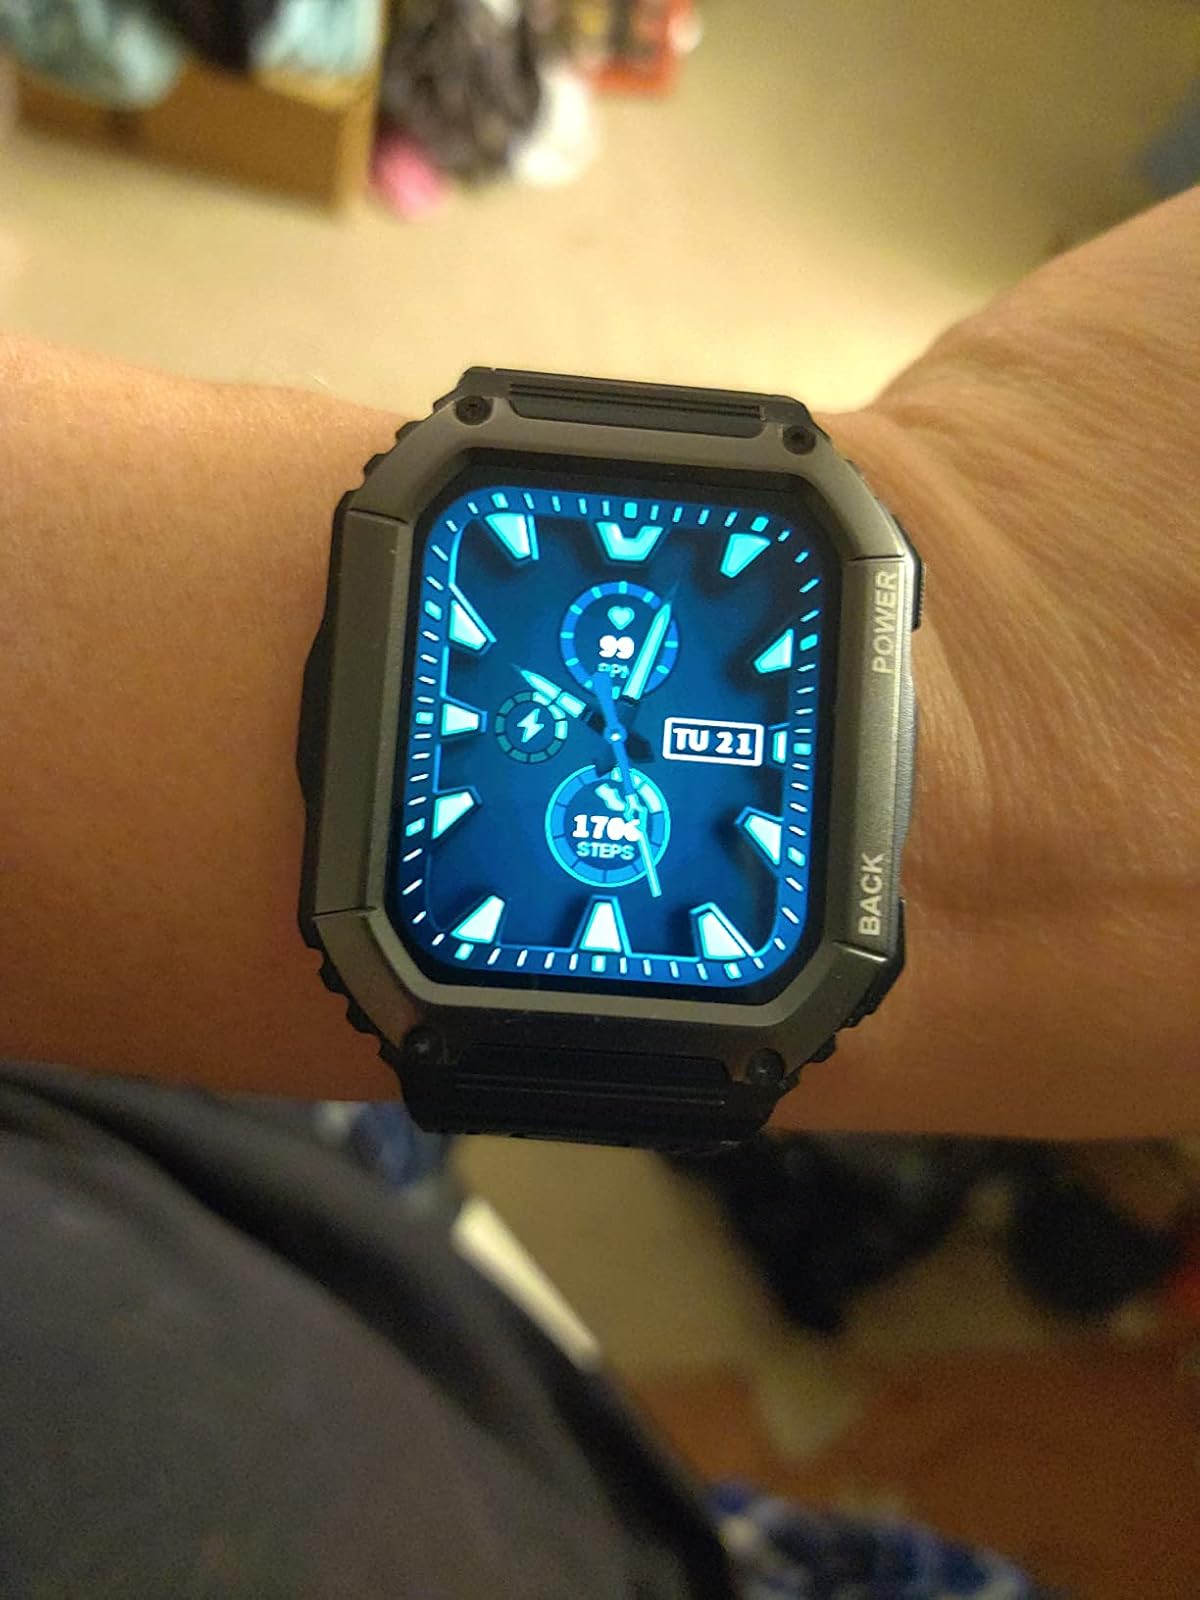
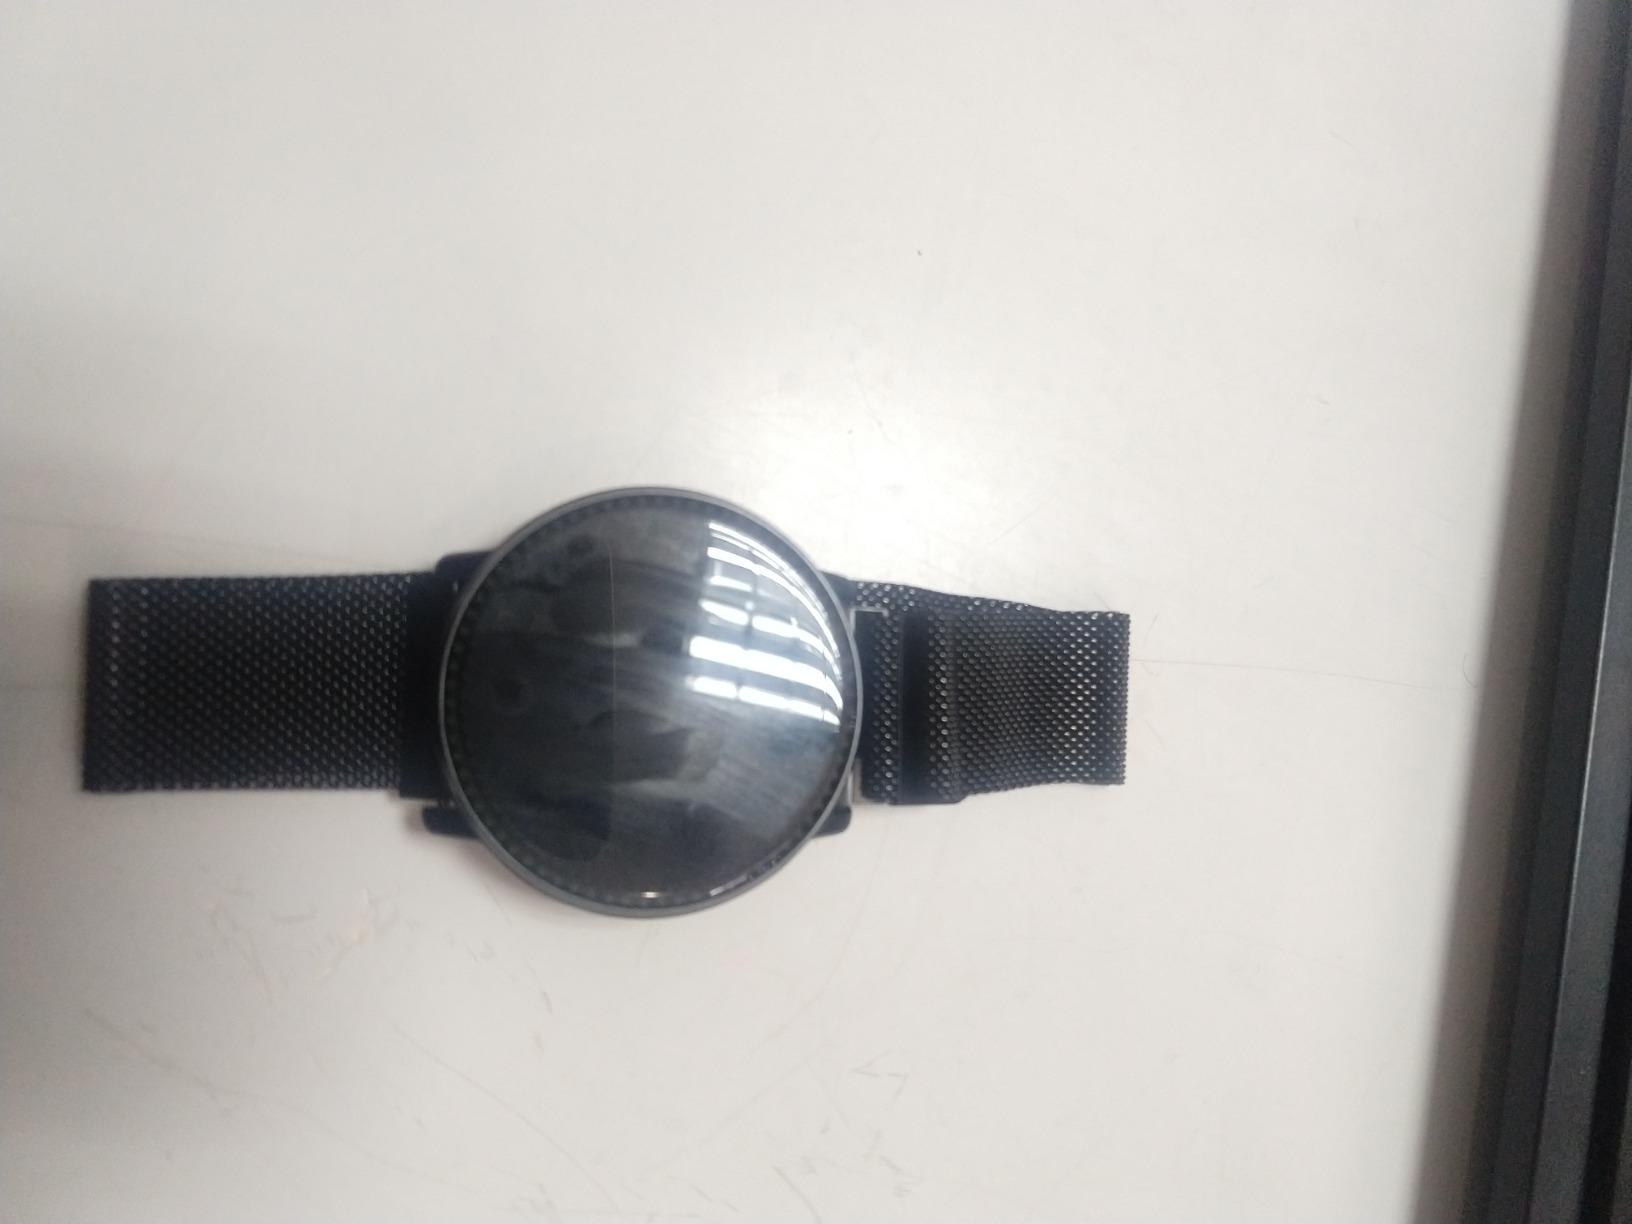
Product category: smartwatch
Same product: no